Italian immigration in Rio Grande do Sul

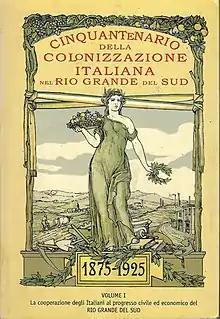
Cover of a publication commemorating the fiftieth anniversary of Italian immigration in Rio Grande do Sul.

For Santos & Zanini, "similarities can be found between the colonization of Caxias do Sul and cities of German colonization, even from other states, such as, for example, that of Blumenau, in Santa Catarina, where, analogously to Caxias do Sul, a strong commercial and industrial bourgeoisie linked to colonization was established, which encouraged the maintenance of a distinctiveness based on ethnicity, "where "Italianness" is observed as a sense of belonging based on an origin that historically dialogued with various periods of regional and national life."